Ivan Baitello

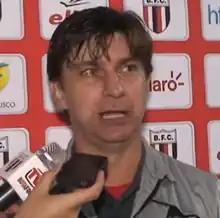
Baitello in 2013

Ivan Lucas Baitello (born 16 July 1973) is a Brazilian football coach and former player who played as a defensive midfielder. He is the current football superintendent and assistant coach of Mirassol.